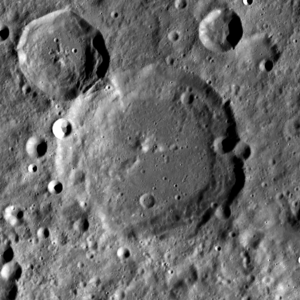
Fitzgerald (månekrater)
Fitzgerald er et stort nedslagskrater på Månen. Det befinder sig på Månens bagside og er opkaldt efter den irske fysiker George F. Fitzgerald.